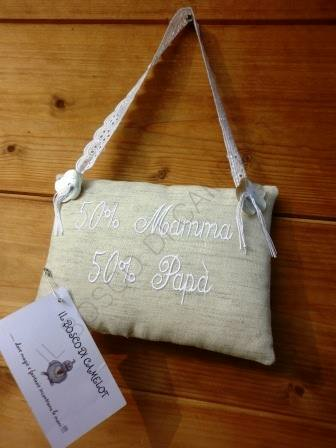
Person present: No